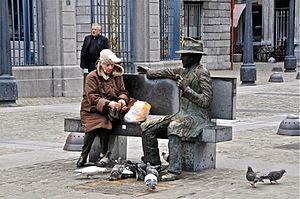
La place du Commissaire Maigret est une place du centre de Liège. Elle se situe le long de la rue Léopold et à proximité immédiate de la place Saint-Lambert.